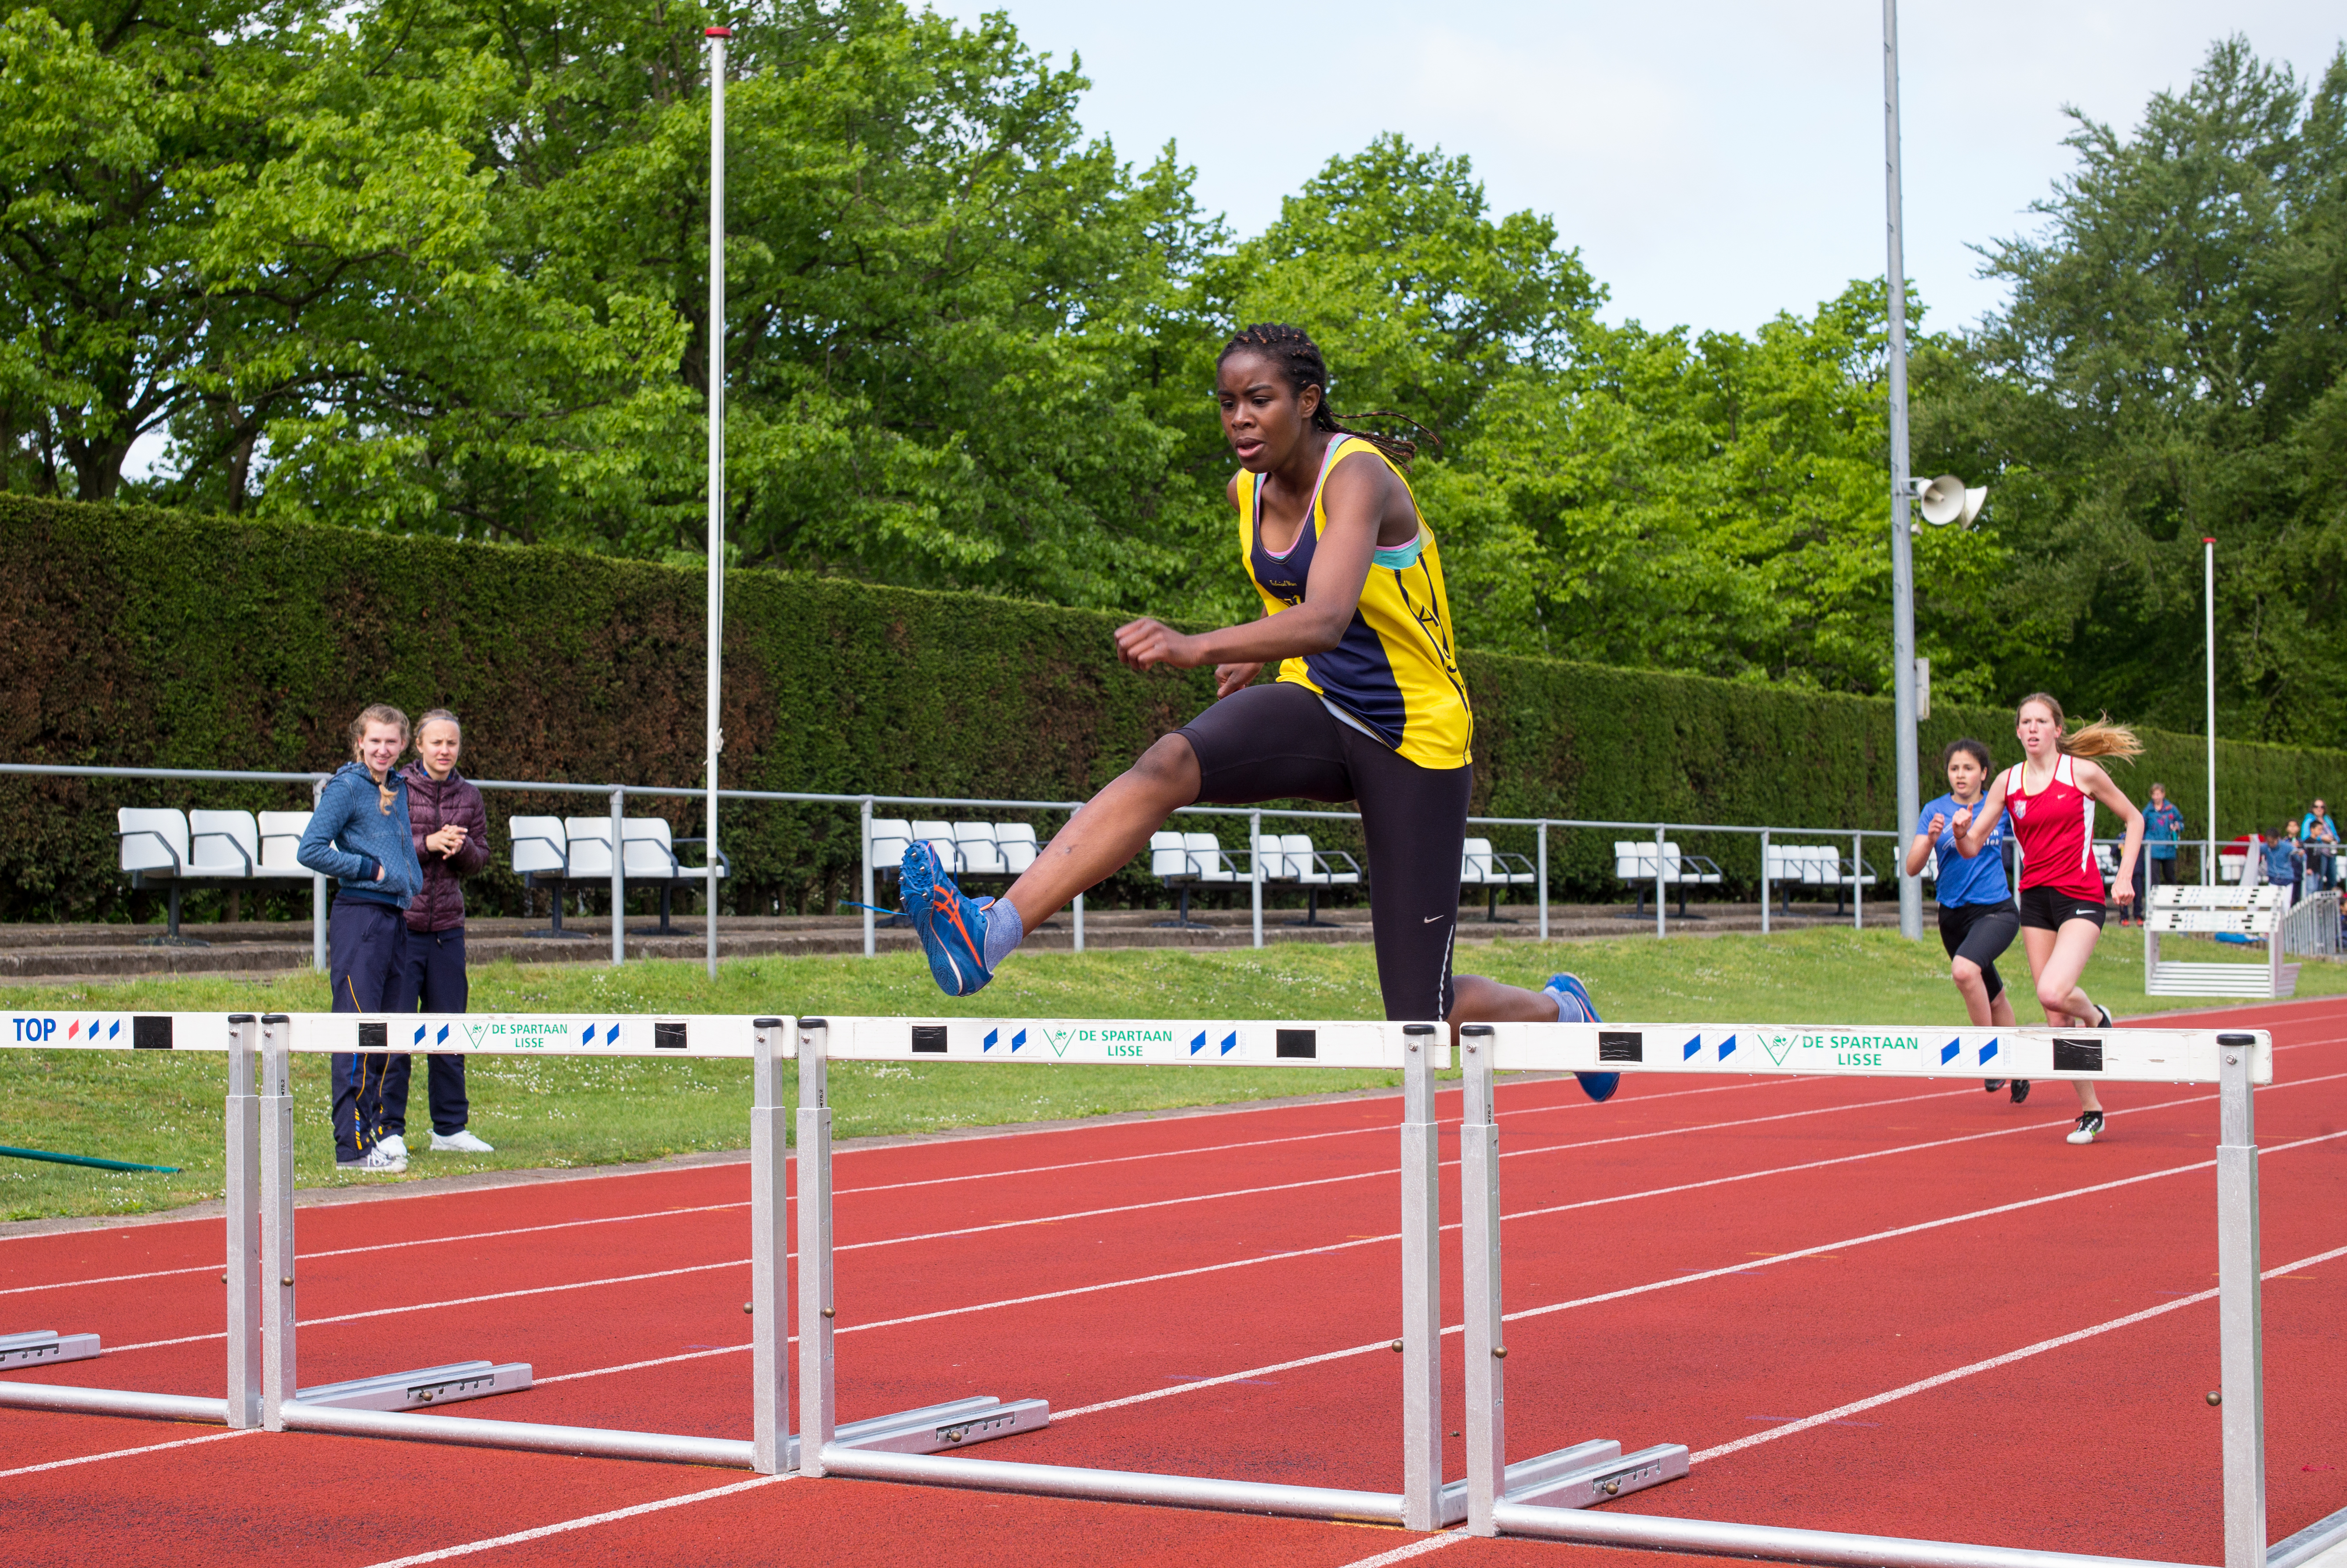
running, jumping, sports, athletics, sprint, hurdle, hurdling, physical exercise, human action, track and field athletics, heptathlon, middle distance running, 800 metres, 110 metres hurdles, 100 metres hurdles, obstacle race